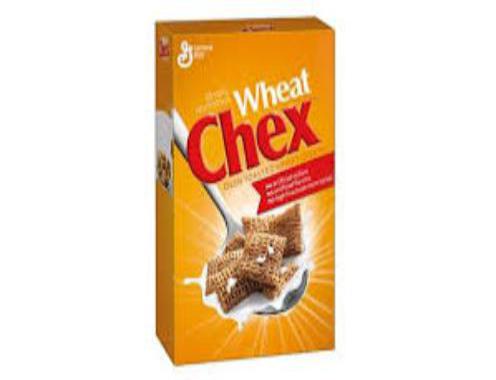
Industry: Food